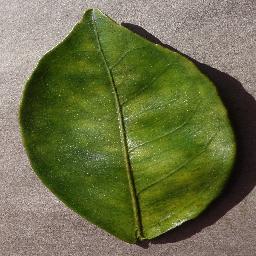
Label: Orange___Haunglongbing_(Citrus_greening)